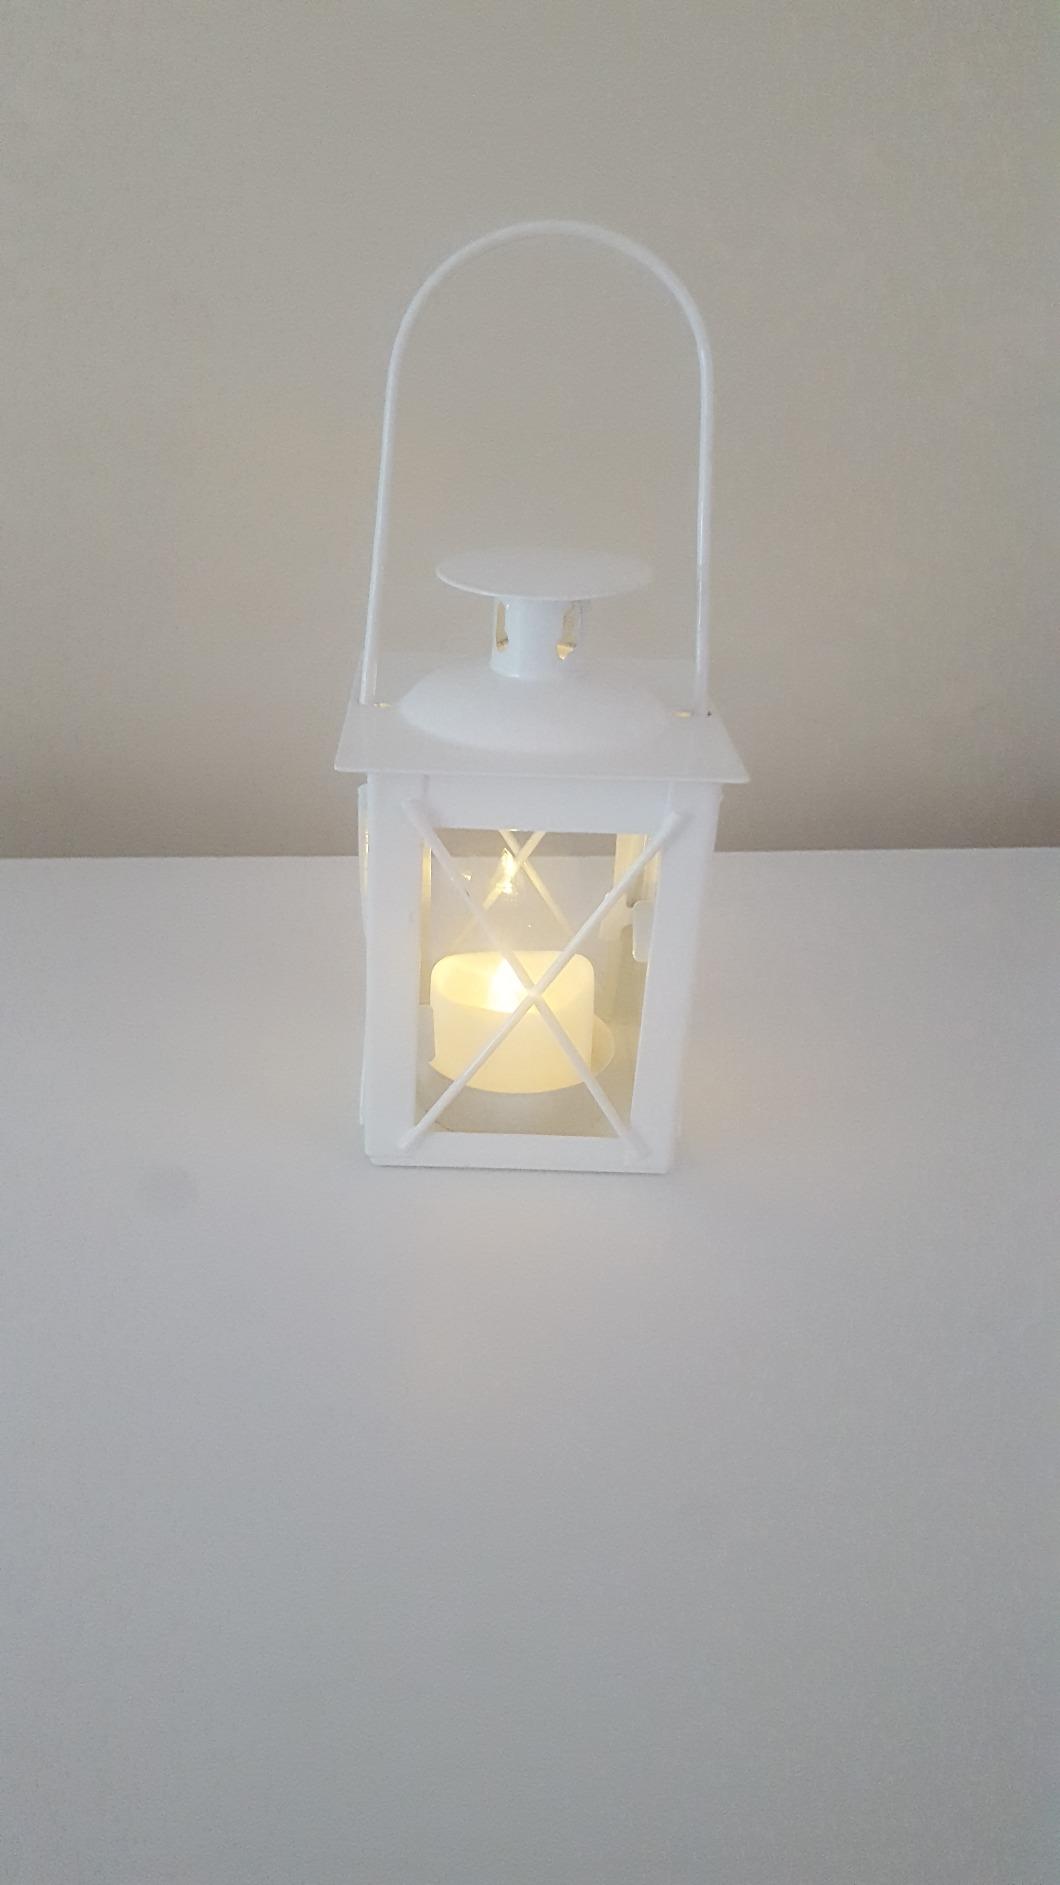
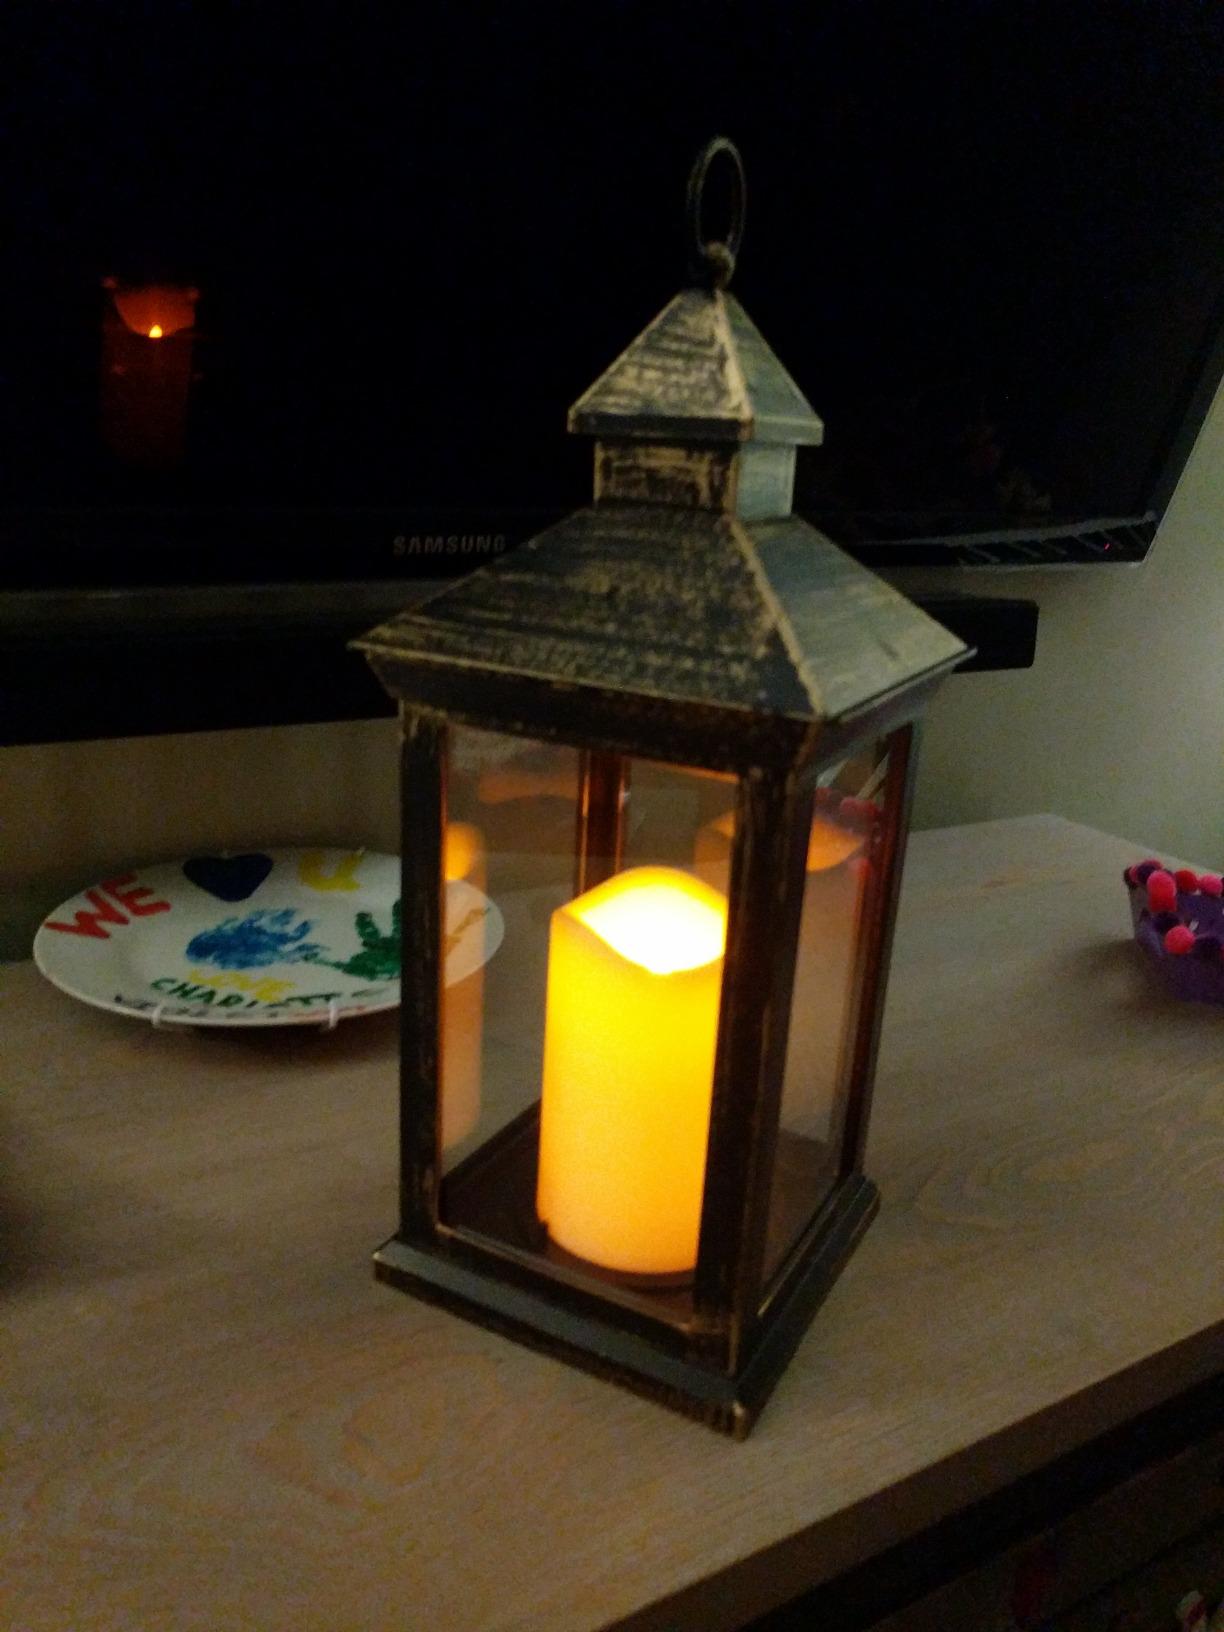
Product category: lantern
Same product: no